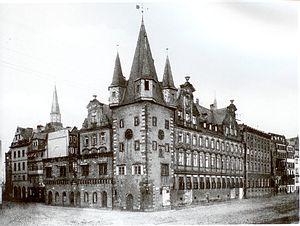
Le Conservatoire Hoch est une académie de musique à Francfort-sur-le-Main fondée le 22 septembre 1878, grâce à la générosité d'un marchand de Francfort, Joseph Hoch. Il avait légué par testament, un million de marks-or pour la création d'un centre musical et artistique destiné à l'instruction gratuite de tous les âges dans toutes les branches de la musique.